Flying Dutchman (dinghy)

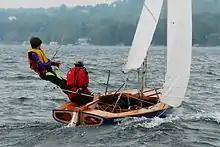
Crew trapezing on a Flying Dutchman

The Flying Dutchman is a racing sailboat, initially built of wood, with many modern boats made from fiberglass sandwich construction with a plastic deck. Cold-molded plywood is still used and some sailers prefer that material.